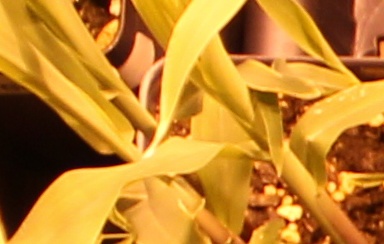
Label: Corn